Guardsman Pass

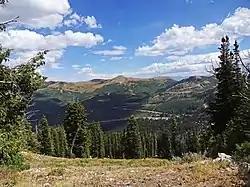
View of the Scott Hill and the Guardsman Pass on the right from Mount Evergreen

Guardsman Pass (elevation is a high mountain pass in the Wasatch Mountains of Utah. The pass is located on the boundaries of the Uinta-Wasatch-Cache National Forest (specifically the portion known as the Wasatch National Forest) to the west, and the Bonanza Flats backcountry area to the east.